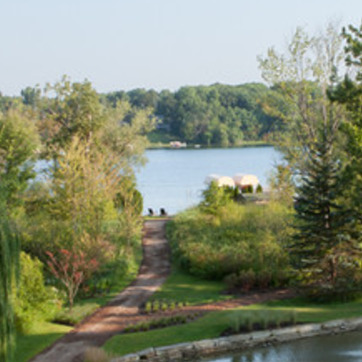
Material: water